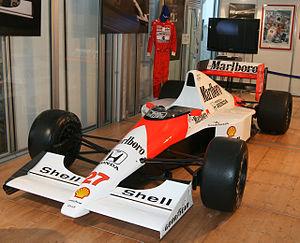
La McLaren MP4/5B est la monoplace de Formule 1 engagée par l'écurie britannique McLaren Racing dans le cadre de la saison 1990 de Formule 1. Conçue par Neil Oatley, elle est pilotée par le Brésilien Ayrton Senna, présent dans l'écurie depuis 1988, et l'Autrichien Gerhard Berger, en provenance de la Scuderia Ferrari. La MP4/5B est équipée d'un moteur V10 Honda.